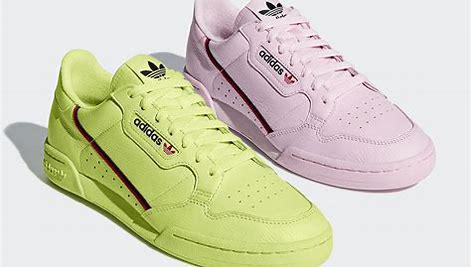
Brand: Adidas
Model: Continental 80